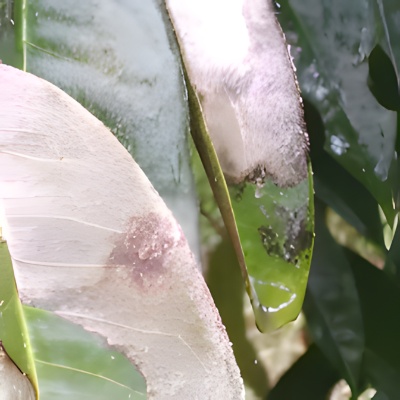
Label: Leaf_Rhizoctonia